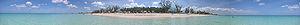
Les îles Caïmans ou îles Caïman ou îles Caïmanes sont un territoire britannique d'outre-mer dans les Caraïbes. Ce territoire est connu pour être un paradis fiscal.